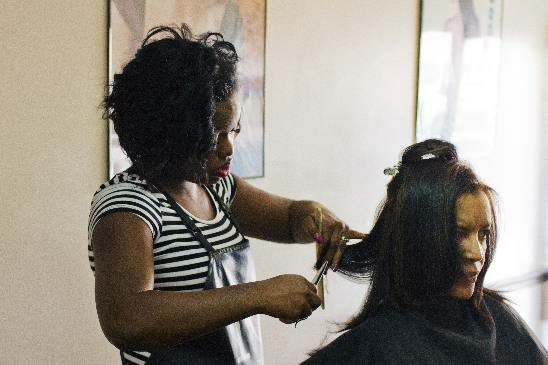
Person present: Yes